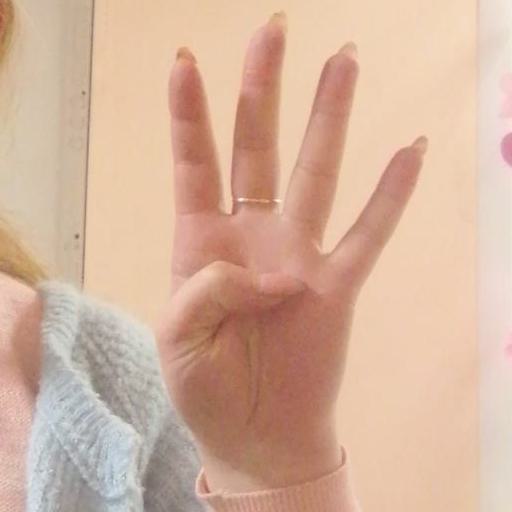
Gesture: four